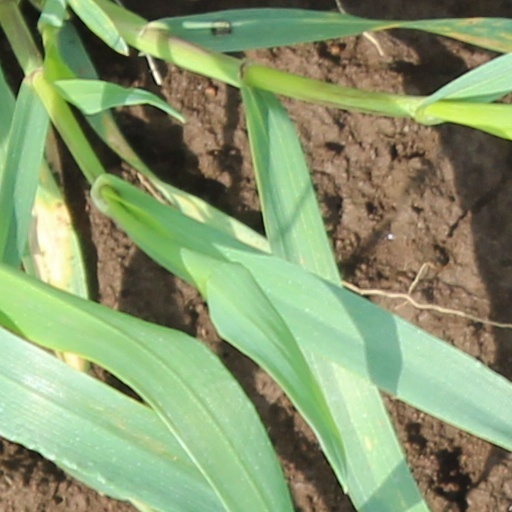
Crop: wheat